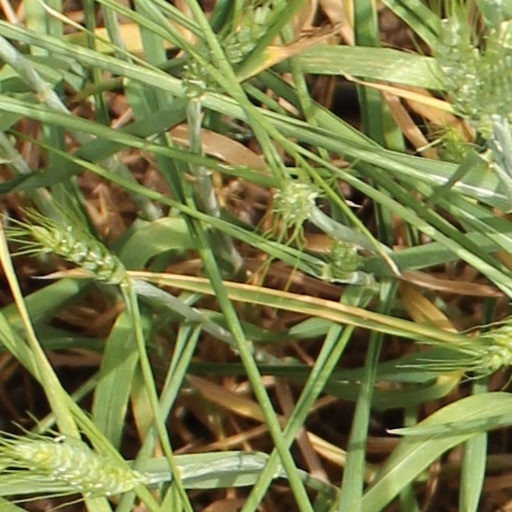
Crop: wheat